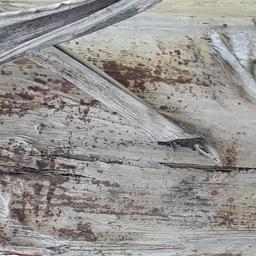
Label: PSEUDOSTEM WEEVIL